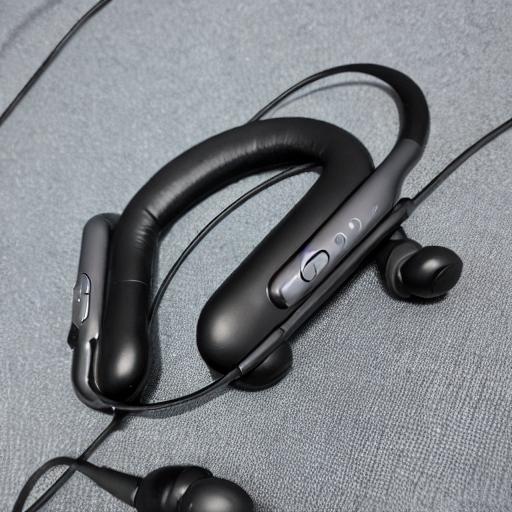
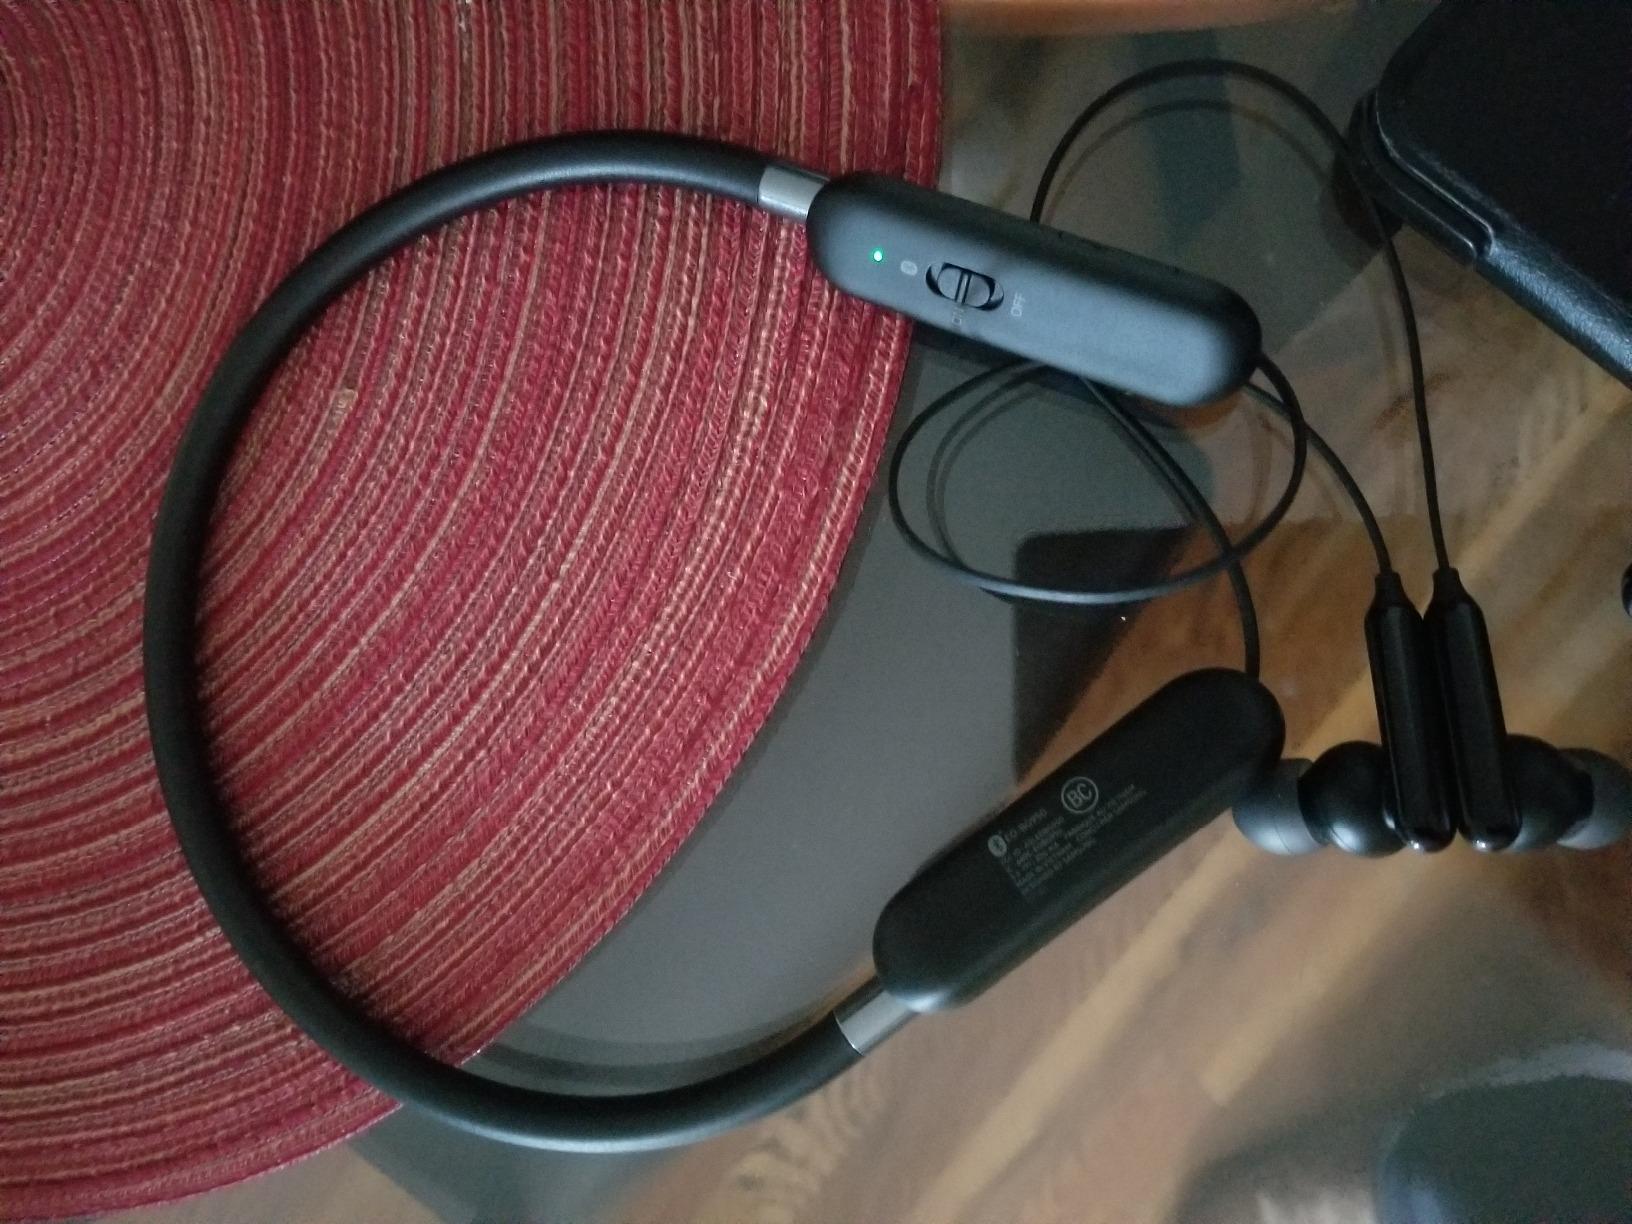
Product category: headphones
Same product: no